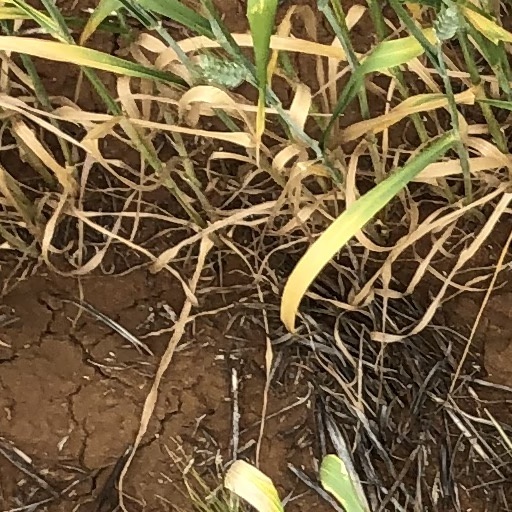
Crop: wheat